Portraits of Benvenuto Cellini

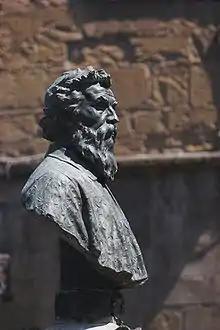

Plon dates the 8,5 cm medallion to the first half of the 16th century and he believes that the piece is the exact depiction of the "portrait of messer Benvenuto in nut-wood frame", which in accordance with the notary public's evidence, hung on a wall in the goldsmith's house at the moment of Benvenuto death. Plon claims that ""several portraits made on porphyritic stone are kept in the Pitti Gallery"" and that ""all of them date back to the same epoch as regards the time of their creation."" However, scholars disprove this claim. The data available nowadays suggests that only two portraits on porphyry ever existed. One of them shows the so-called "Benvenuto Cellini" and the other one, "Ferdinando I Medici".